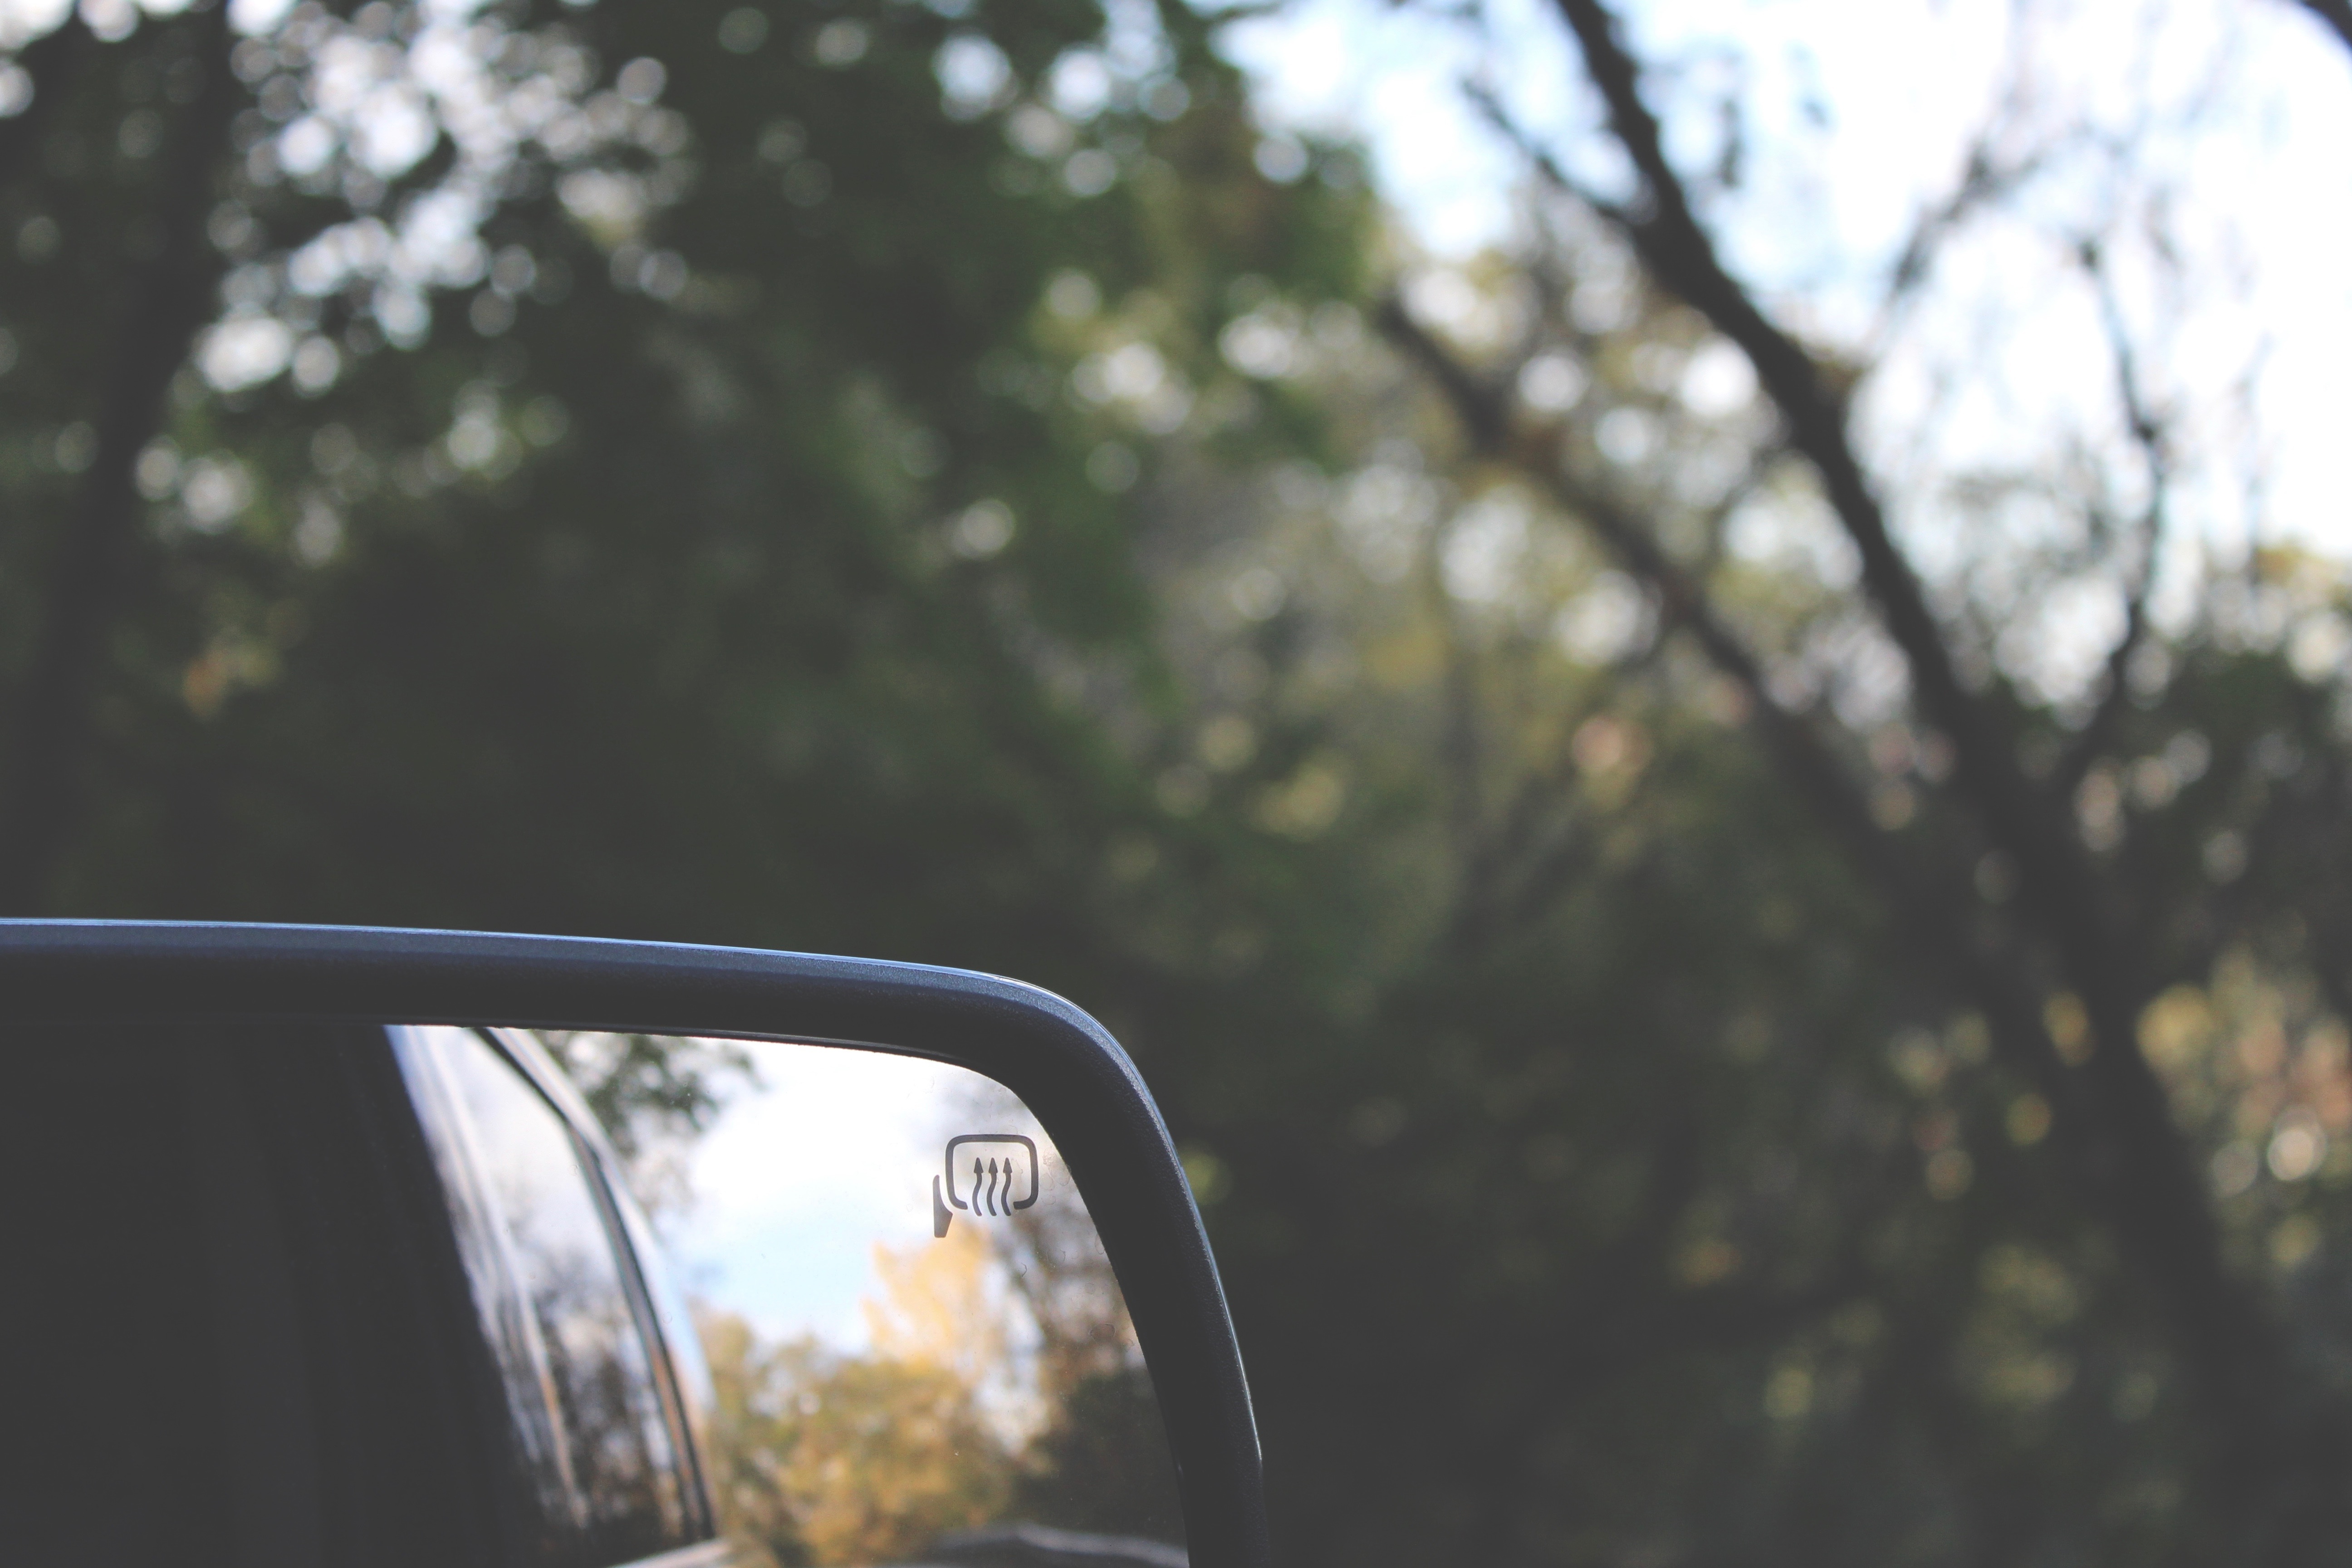
tree, branch, light, sunlight, morning, leaf, flower, window, driving, reflection, automotive exterior